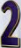
Number: 2